Bayt 'Affa

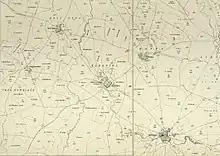
Bayt 'Affa 1930 1:20,000

In the 1945 statistics, there were 700 Muslims, with 5,808 dunams of land, according to an official land and population survey. Of this, 14 dunams were used for plantations and irrigable land, 5,657 used for cereals, while 26 dunams were built-up land.